Mount Panorama Circuit

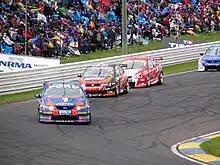
Cars on track during the 2005 Bathurst 1000

The inaugural race held at the Mount Panorama Circuit was the 1938 Junior Tourist Trophy for motorcycles. Mount Panorama hosted the Australian motorcycle Grand Prix nine times in the era before the event became part of the world championship.